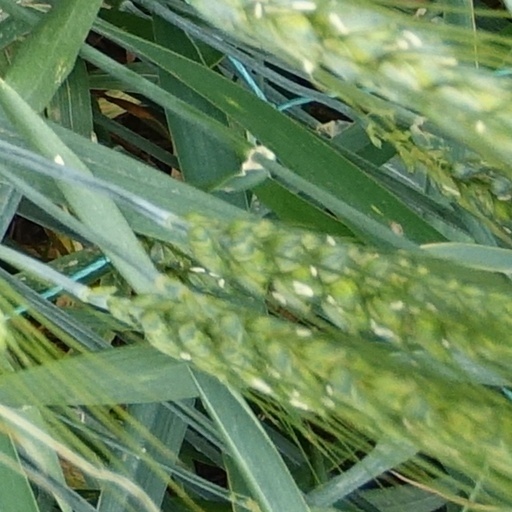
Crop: wheat